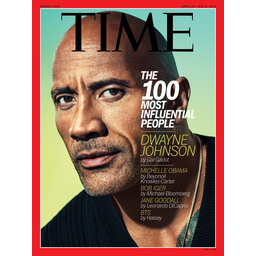
Label: paper